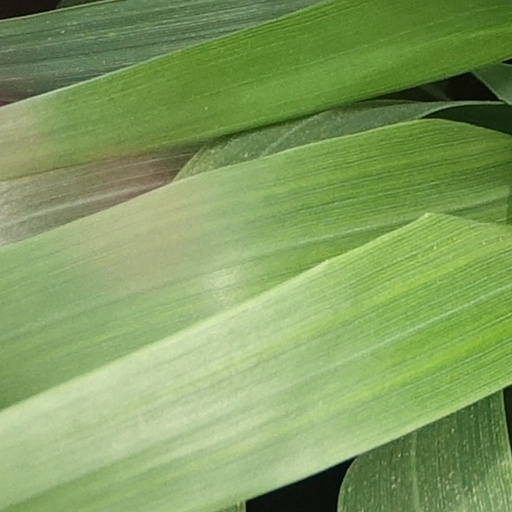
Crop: wheat